Naylor and Sale

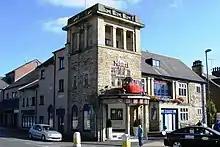
The Cinema House, Matlock 1922 (now Maazi restaurant)

Naylor and Sale was an architectural practice based in Derby between 1887 and 1923.